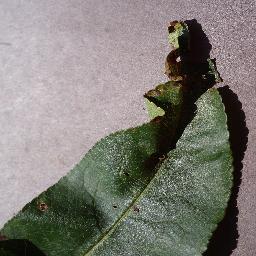
Label: Peach___Bacterial_spot